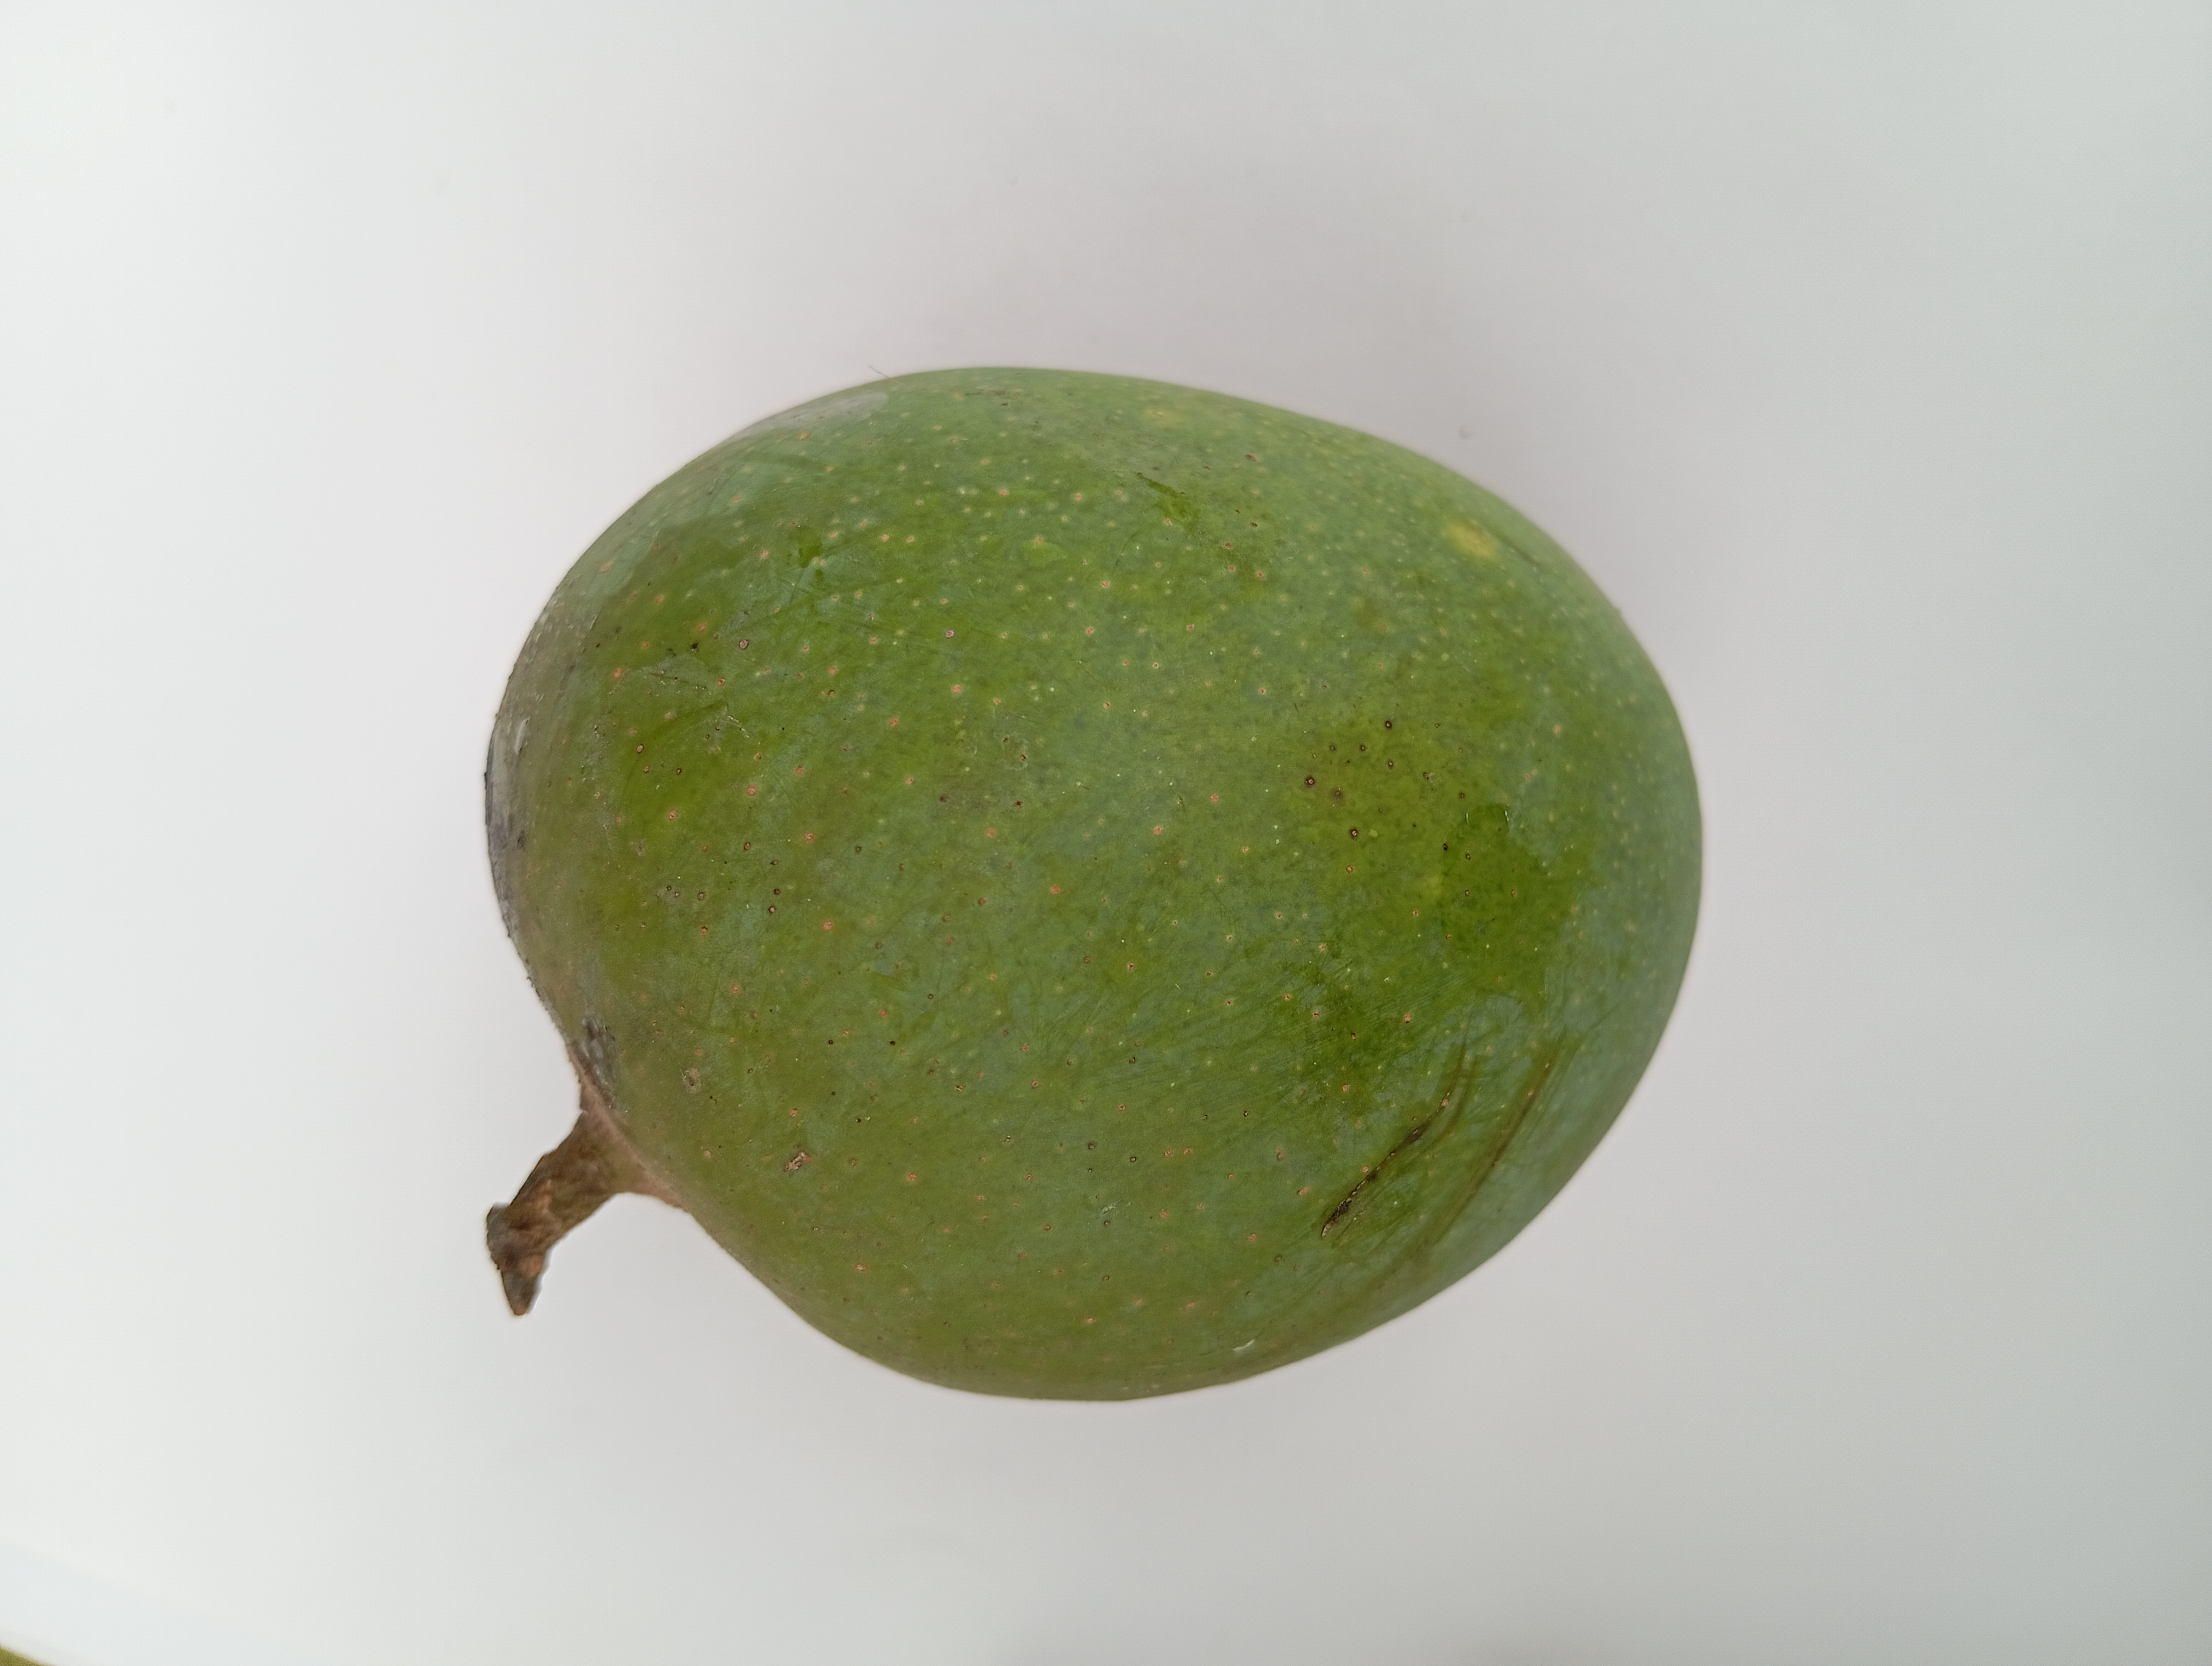
Mango variety: Himsagar